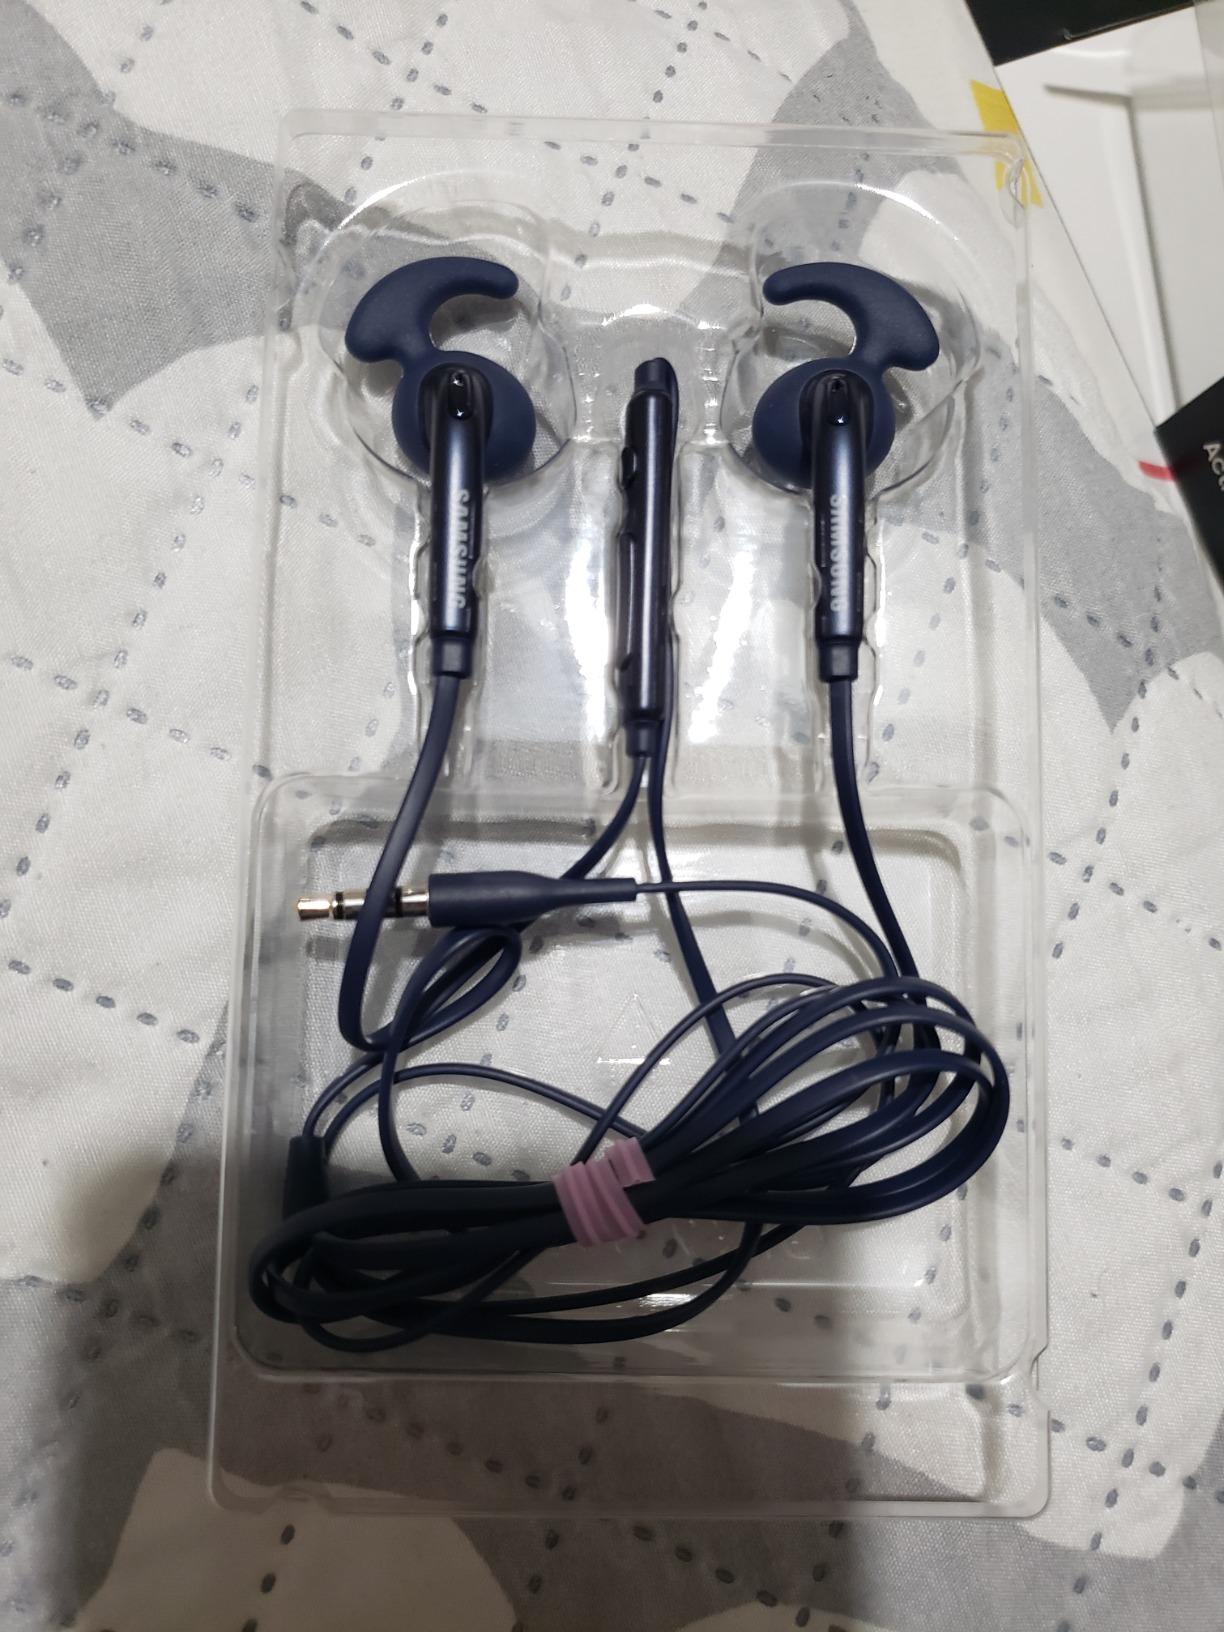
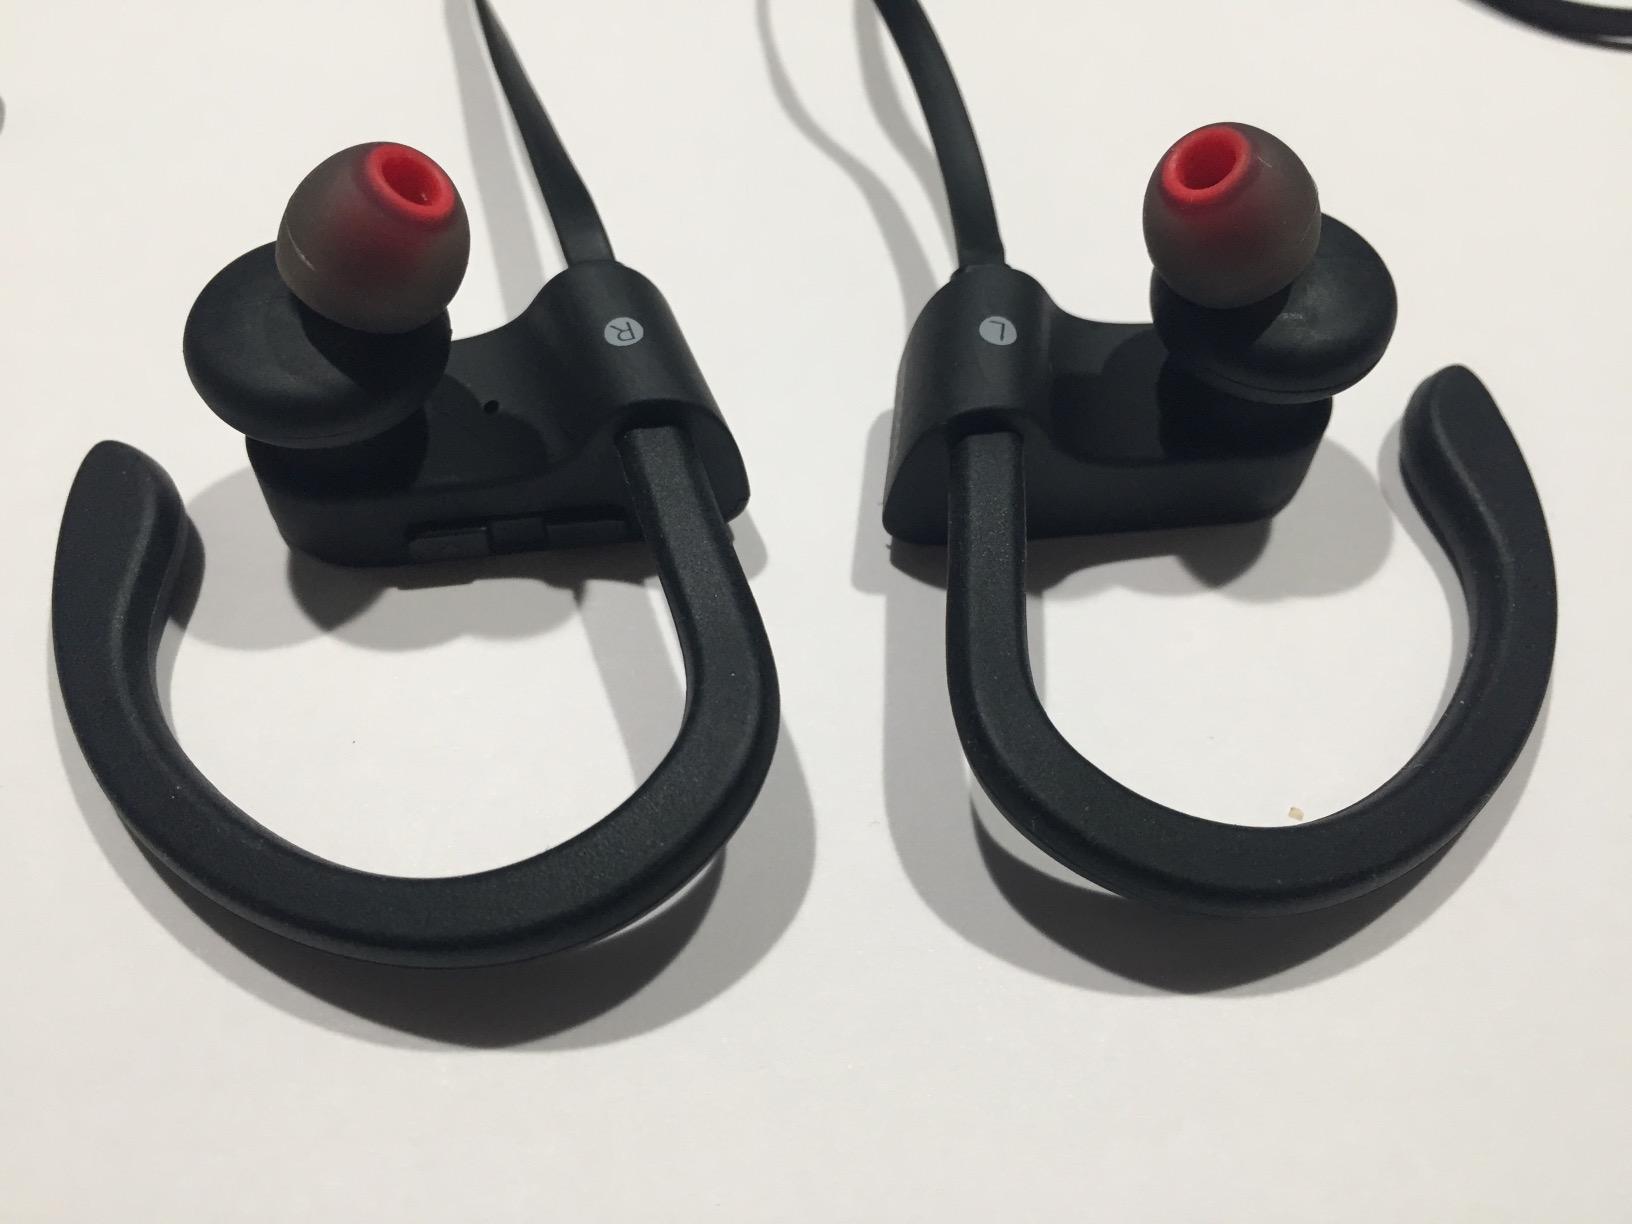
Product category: headphones
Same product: no